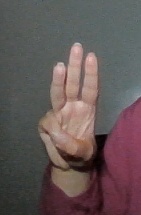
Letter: thaa